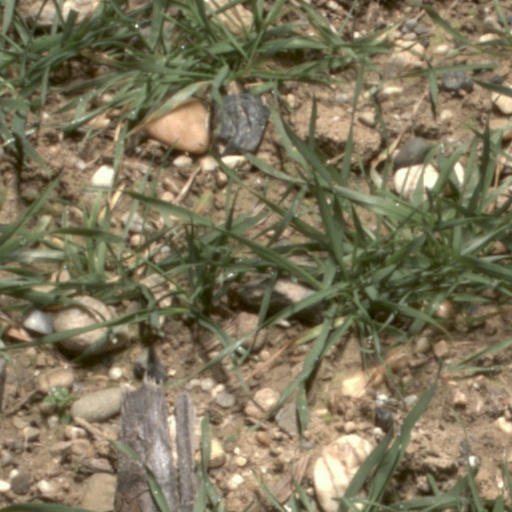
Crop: wheat